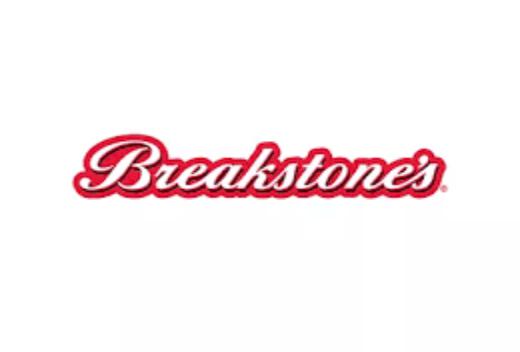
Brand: Breakstone's
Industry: Food